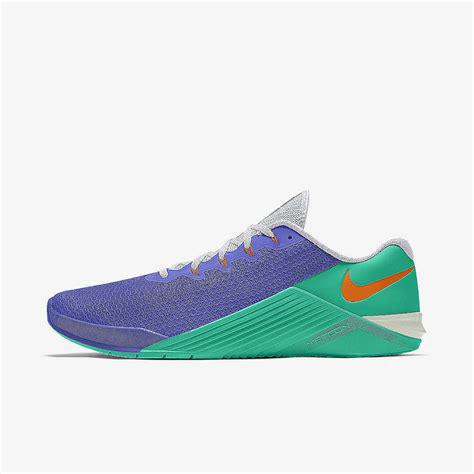
Brand: Nike
Model: Metcon 5